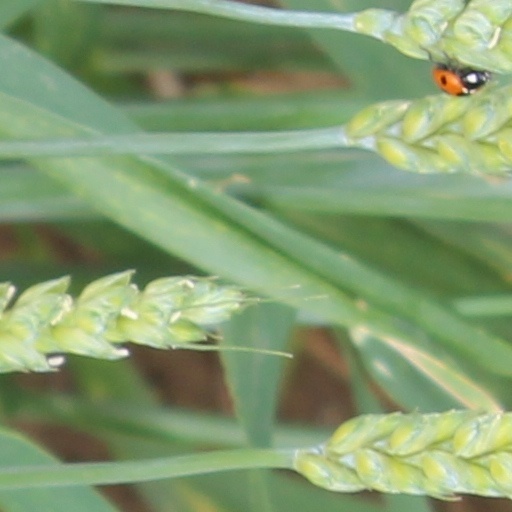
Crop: wheat